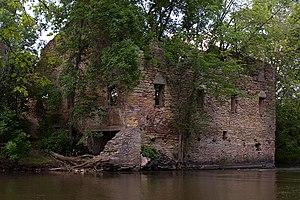
Archibald Mill, Dundas, Minnesota, États-Unis d'Amérique. Juin 2008.